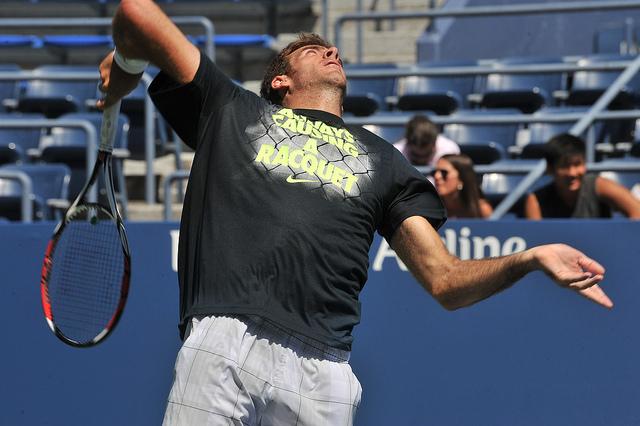
there is man that is playing in a tennis match